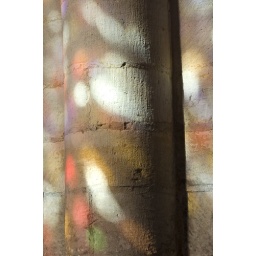
The light flooding through a stained glass window in Ely Cathedral